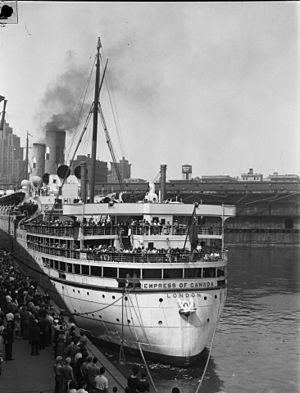
Le paquebot Empress of Canada accoste au port de Montréal. La foule rassemblée sur le pont salue les visiteurs réunis sur le quai.